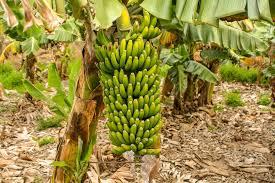
Huku naona ya. kwamba kuna mandizi ambazo zimo katika shambani. Hii ndizi haijatosha kuvunwa ila huyo mtu anayetaka kuvuna anaweza kuja kuvuna na kupika kwa moto ili ale.